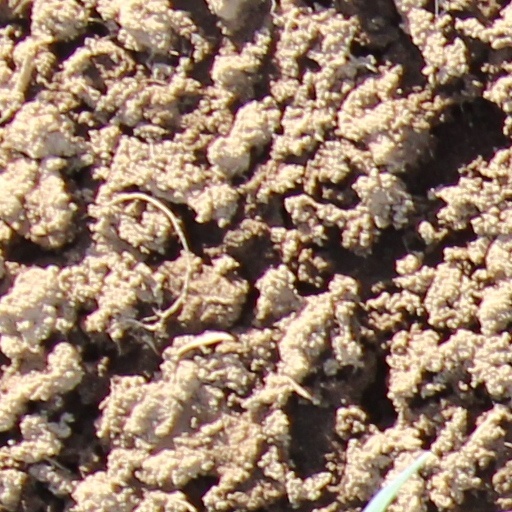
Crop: wheat